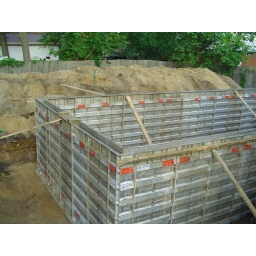
completed box for the walls in the basement